1926 All-Pro Team

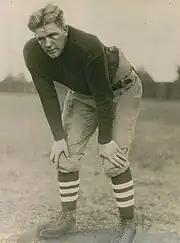
Ernie Nevers

The 1926 All-Pro Team consists of American football players chosen by various selectors at the end of the 1926 season as the best players at their positions for the All-Pro teams of the National Football League (NFL) and American Football League (AFL). Selectors for the 1926 season included the "Green Bay Press-Gazette" poll, the "Chicago Tribune", and "Collyer's Eye". Three players were unanimously selected as first-team players by all three selectors: fullback Ernie Nevers, halfback/quarterback Paddy Driscoll, and tackle Ed Healey.